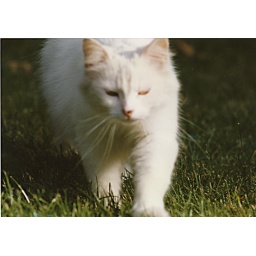
Recently unearthed photos of our white cat Miss Bianca taken in 1980s and developed by Seattle Film Works.